Richard Hanley

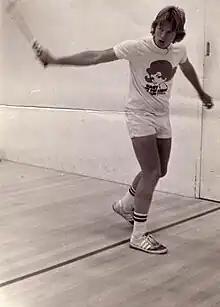
1977

Richard Hanley, also known as "Hypertime Hanley" was born in Zambia and later moved to Australia as a small child. He studied at the University of Sydney, and completed his PhD at University of Maryland. He is now an associate professor of philosophy at the University of Delaware. Philosophically, he is a perdurantist following in the footsteps of David Lewis. Hanley believes that time travel is logically, physically, and epistemically possible. He was also on the TV show "Sale of the Century."